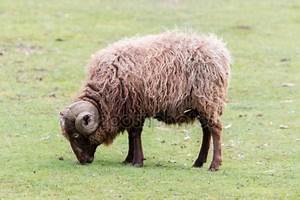
Label: pecora